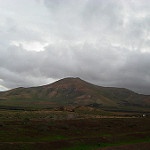
Scene: Outdoor